Frederick the Great

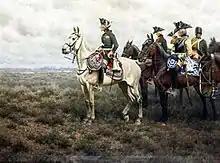
"Frederick the Great Surveying the Field of Battle" by (1906)

In contrast to his devoutly Calvinist father, Frederick was a religious sceptic, and has been described as a deist. Frederick was pragmatic about religious faith. Three times during his life, he presented his own confession of Christian faith: during his imprisonment after Katte's execution in 1730, after his conquest of Silesia in 1741, and just before the start of the Seven Years' War in 1756. In each case, these confessions also served personal or political goals.